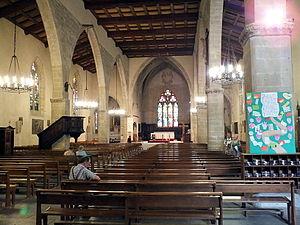
L'église Saint-Julien est une église catholique située en France sur la commune de Tournon-sur-Rhône, dans le département de l'Ardèche en région Auvergne-Rhône-Alpes.